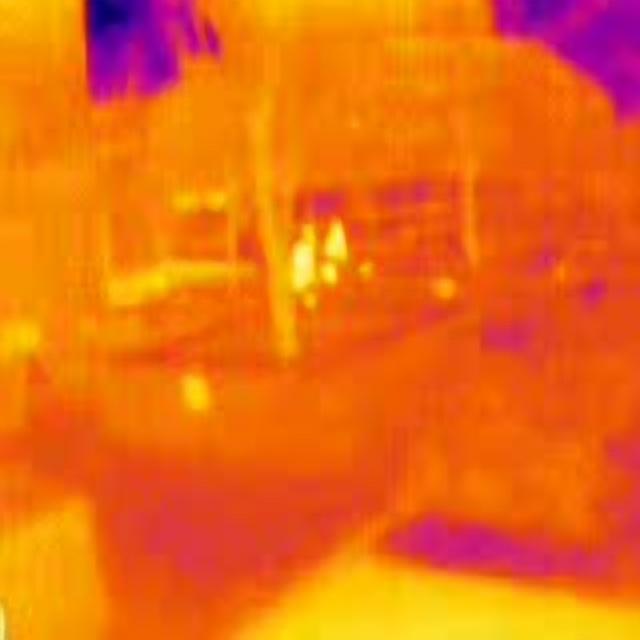
Detected objects:
label: person
label: person